Francis William Blagdon

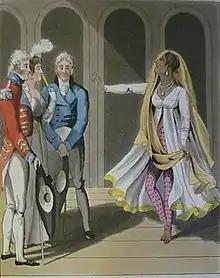
Plate from "The European in India" (1813)

The proposals of the Whig ministry of 1806 on Catholic emancipation induced Blagdon to publish an edition of "Foxe's Book of Martyrs"; it appeared as "An Universal History of Christian Martyrdom . . . originally composed by John Fox . . . and now entirely rewritten ... by the Rev. J. Milner, M. A." (London, 1807). The use of the pseudonym "the Rev. J. Milner" travestied the Roman Catholic priest John Milner. Again on the topic of Catholic emancipation, in 1810, and again pseudonymous, ""Catholic Emancipation discussed and exploded! An historical and political view of the Catholic religion ... In a series of letters to ... Lord Grenville from Albion". Subsequent editions of Blagdon's work appeared in 1817, 1837, 1848, 1863, 1871, and in 1881; and in 1892 was published a version by Theodore Alois Buckley, described as "abridged from Milner's edition".